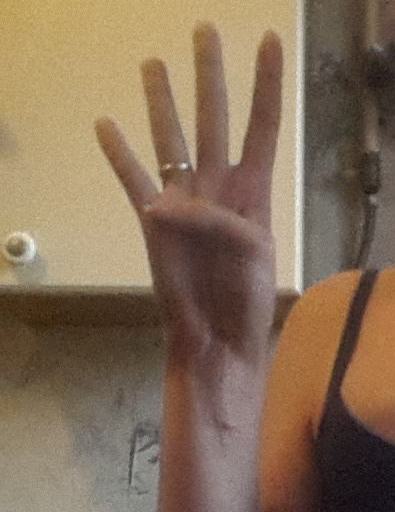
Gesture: four